Dana Holgorsen

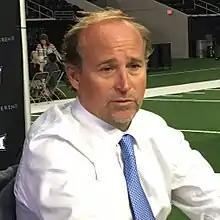
Holgorsen with West Virginia in 2017

Dana Carl Holgorsen (born June 21, 1971) is an American college football coach. He is currently the offensive coordinator at the University of Nebraska. He served as the head football coach at West Virginia University from 2011 to 2018 and the University of Houston from 2019 to 2023. Holgorsen has worked as an assistant coach under Hal Mumme, Mike Leach, Kevin Sumlin, and Mike Gundy.